The Colter Craven Story

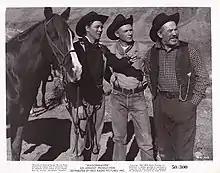
Ben Johnson, Harry Carey, Jr. and Ward Bond in John Ford's "Wagon Master (1950)," one of the primary cinematic inspirations for the "Wagon Train" series. John Ford dressed Ward Bond identically to this, with the black hat and checkered shirt, in the "Wagon Train" episode that Ford later directed titled "The Colter Craven Story" featuring many regulars from Ford films as well as some stock footage from "Wagon Master".

Ford's previous TV episode, "Rookie of the Year", a December 1955 half-hour installment of the 1955–56 anthology series "Screen Directors Playhouse", represents John Wayne's sole starring acting role on television, but Wayne made cameo appearances in "The Colter Craven Story" (as one of the key Union Army generals in the Civil War, William Tecumseh Sherman) and, two years later, in Ford's final TV episode, "Flashing Spikes", an October 1962 hour-long entry from another anthology, "Alcoa Premiere", which aired from 1961 to 1963. The name seen in last place among the actors listed in the end credits of both episodes is "Michael Morris", a variation upon Marion Michael Morrison, which is the most frequently indicated form of Wayne's birth name.